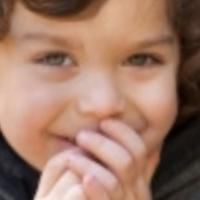
Age group: age 01-10